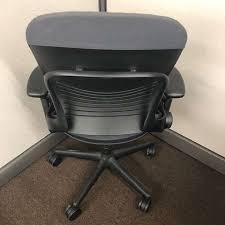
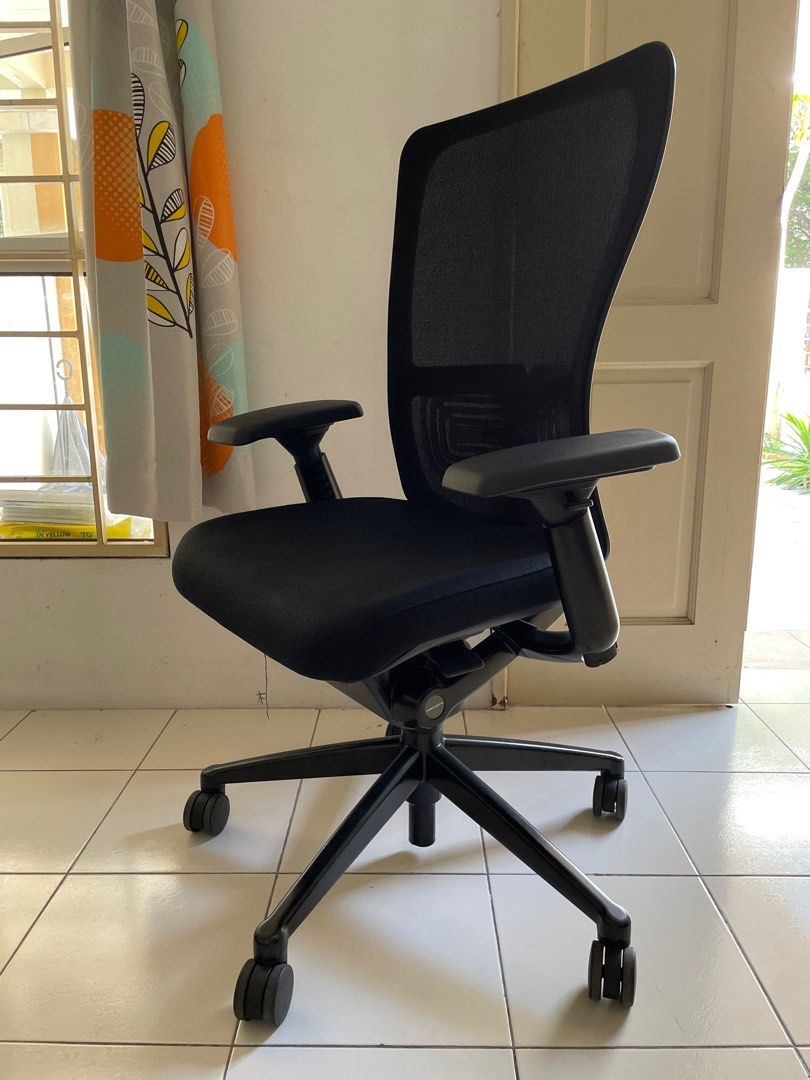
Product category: items_chair
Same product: no